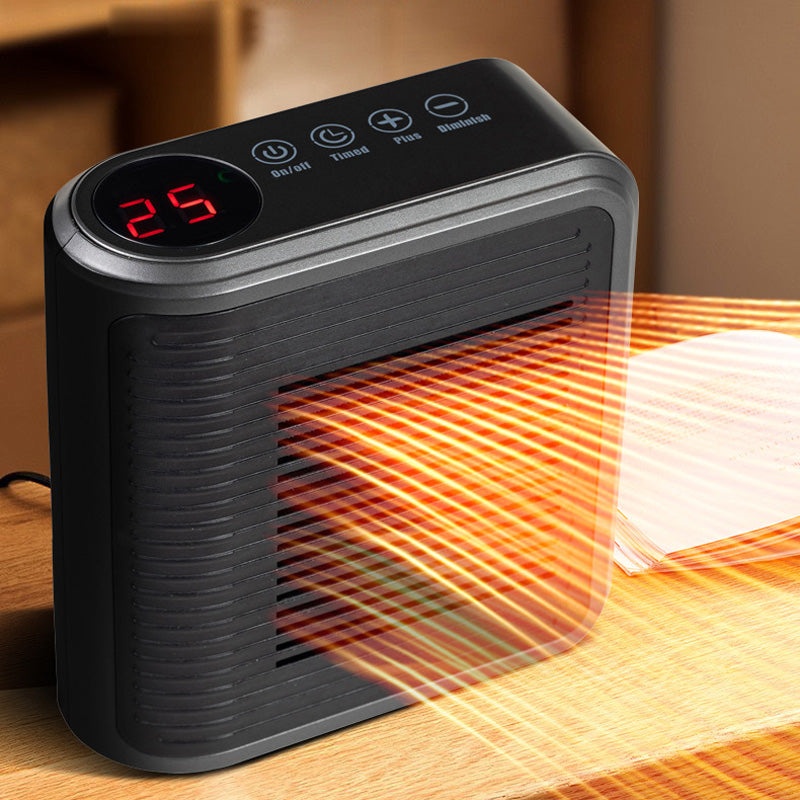
800W Wall Outlet Space Heater with Adjustable Thermostat and Timer
Brand: londonget
Compact, Portable, and Efficient Heating Solution for Any Room. FEATURES POWERFUL 800W HEATING - Experience rapid heat distribution with our 800W wall outlet space heater, designed to warm up small to medium-sized rooms quickly, ensuring a comfortable environment without the hassle of bulky units. ADJUSTABLE THERMOSTAT CONTROL - Tailor your comfort with the adjustable thermostat, allowing you to set your ideal temperature. Enjoy the flexibility to create the perfect ambiance in your living space, adding warmth to chilly days. CONVENIENT TIMER FUNCTION - Set the timer for up to 3 hours, enabling you to schedule heating and save energy. This feature is perfect for ensuring your room is warm when you need it, without unnecessary energy consumption. COMPACT AND SPACE-SAVING DESIGN - The sleek, compact design plugs directly into the wall outlet, eliminating the need for floor space. Ideal for dorm rooms, offices, or bedrooms, it provides warmth without cluttering your living area. USER-FRIENDLY CONTROLS - Featuring intuitive controls and a clear digital display, this heater is easy to operate. Adjust settings effortlessly, ensuring you can achieve your desired comfort level with just the touch of a button. SPEC Power: 800W Heating mode ：PTC heater Timing: up to 3 hours Color: Black, White Type: EU 220V, US 110V Usage area: 21-30㎡ Noise: 45-50dB Wind speed: 2 speeds Package Includes: 1 * 800W Wall Outlet Space Heater with Adjustable Thermostat and Timer
Category: Home & Garden > Household Appliances > Climate Control Appliances > Space Heaters